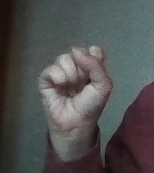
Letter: saad